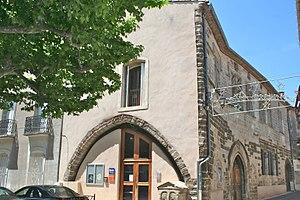
Aspiran (Hérault) - maison du viguier (XVe siècle) - vue latérale